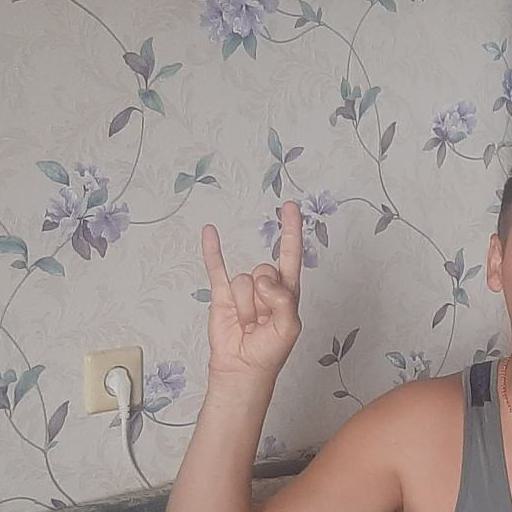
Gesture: rock